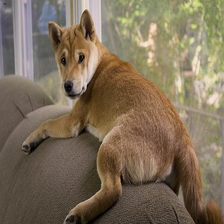
Species: dog
Breed: shiba inu